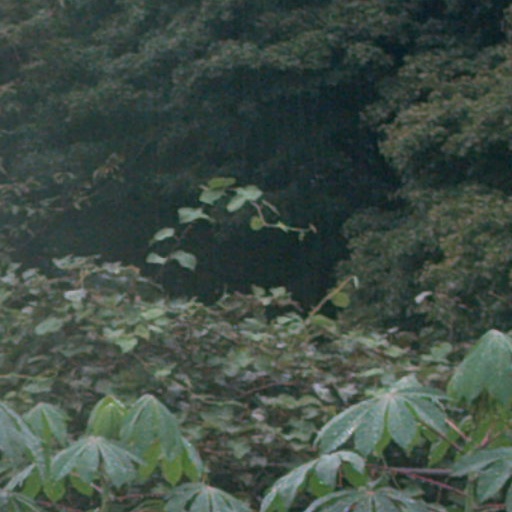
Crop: cassava